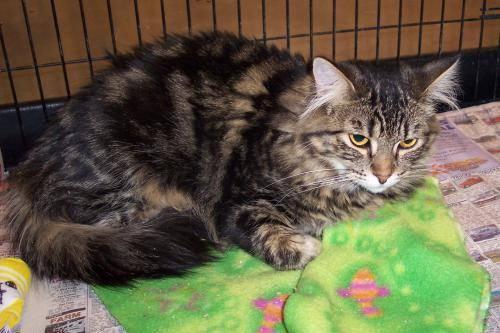
cat